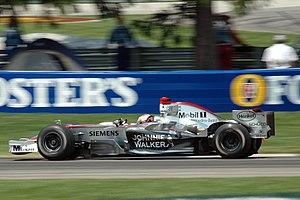
McLaren Racing, fondée en 1963 par Bruce McLaren sous le nom Bruce McLaren Motor Racing Ltd, est la branche de McLaren Group chargée de l'engagement en compétition des voitures de la marque automobile britannique McLaren. L'écurie démarre en Formule 1 en 1966 avec son créateur au volant, ce qui en fait aujourd'hui la plus ancienne équipe engagée en continu dans ce championnat après Ferrari.